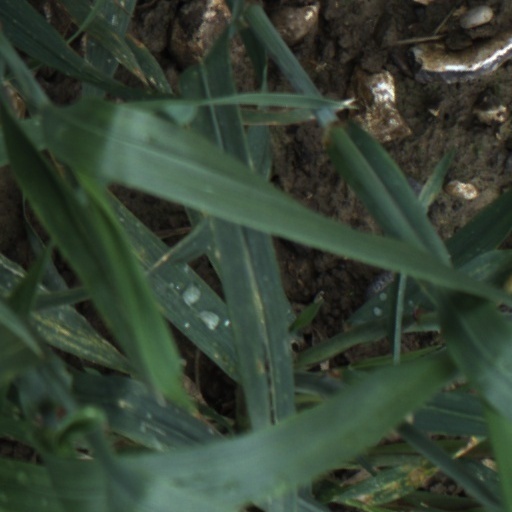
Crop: wheat